Arterial blood gas test

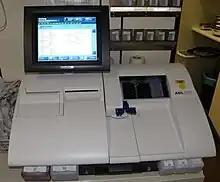
Bench top analyzer ABL800 FLEX - Radiometer Medical

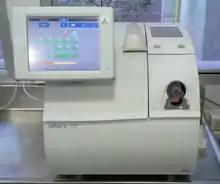
Modern, blood gas analyzer. This device is capable of reporting pH, pCO, pO, SatO, Na, K, Cl, Ca, Hemoglobin (total and derivatives: OHb, MetHb, COHb, HHb, CNHb, SHb ), Hematocrit, Total bilirubin, Glucose, Lactate and Urea. (Cobas b 221 - Roche Diagnostics).

Arterial blood for blood-gas analysis is usually drawn by a respiratory therapist and sometimes a phlebotomist, a nurse, a paramedic or a doctor. Blood is most commonly drawn from the radial artery because it is easily accessible, can be compressed to control bleeding, and has less risk for vascular occlusion. The selection of which radial artery to draw from is based on the outcome of an Allen's test. The brachial artery (or less often, the femoral artery) is also used, especially during emergency situations or with children. Blood can also be taken from an arterial catheter already placed in one of these arteries.